A Cafe in Cairo

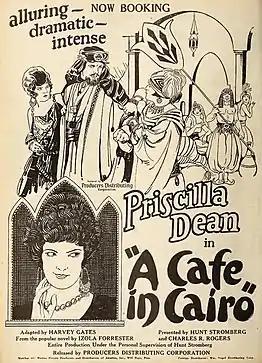
A Cafe in Cairo ad in Exhibitor's Trade Review (Nov 1924-Feb 1925)

A Cafe in Cairo is a 1924 American silent drama film directed by Chester Withey and starring Priscilla Dean, Robert Ellis and Carl Stockdale. Hunt Stromberg produced it for release by the recently established Producers Distributing Corporation. It was part of a wave of films with Middle Eastern settings which followed on from the success of Paramount's "The Sheik" in 1921.